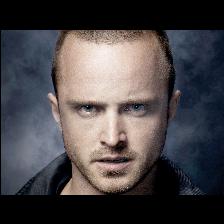
Label: Human